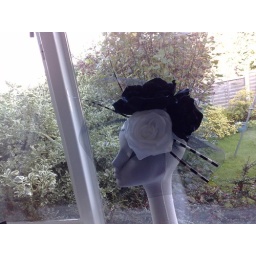
Emily fascinator in black and white